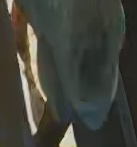
Face region: mouth_nostrils (mouth_chin_nostrils_and_profile)
Pain indicator: not_present